Gettysburg Museum and Visitor Center

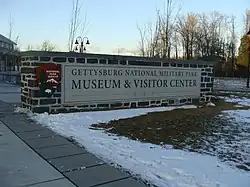
Sign near main doorway

The Gettysburg Museum and Visitor Center is a Gettysburg National Military Park facility, with a museum about the American Civil War, the 1884 Gettysburg Cyclorama, and the tour center for licensed Battlefield Guides and for buses to see the Gettysburg Battlefield and Eisenhower National Historic Site.